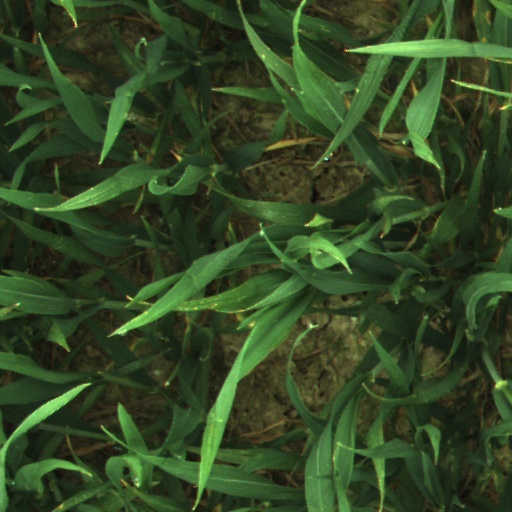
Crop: wheat